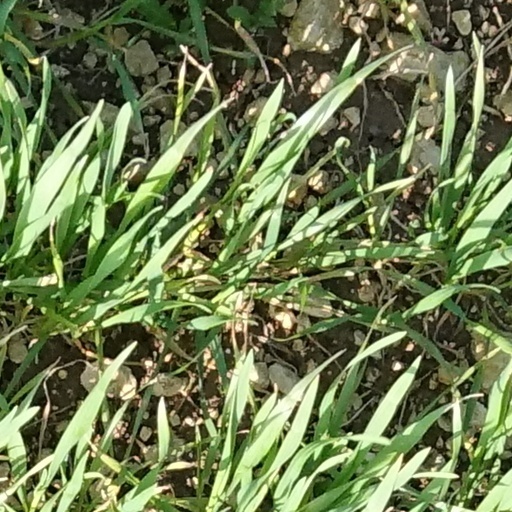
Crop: wheat